Beloved Life

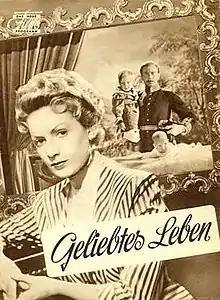
German film poster

Beloved Life is a 1953 West German drama film directed by Rolf Thiele and starring Ruth Leuwerik, Carl Raddatz and Albert Lieven. Following her husband's release from a prisoner of war camp in 1947, a woman remembers their lives together since the pre-First World War era.